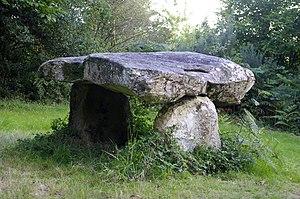
Dolmen de Rouffignac, commune de Javerdat, Haute Vienne
Le dolmen de Rouffignac est un dolmen situé à Javerdat, en France.
Cet article recense les monuments historiques de la Haute-Vienne, en France.
Cet article présente la liste des sites mégalithiques de la Haute-Vienne, en France.